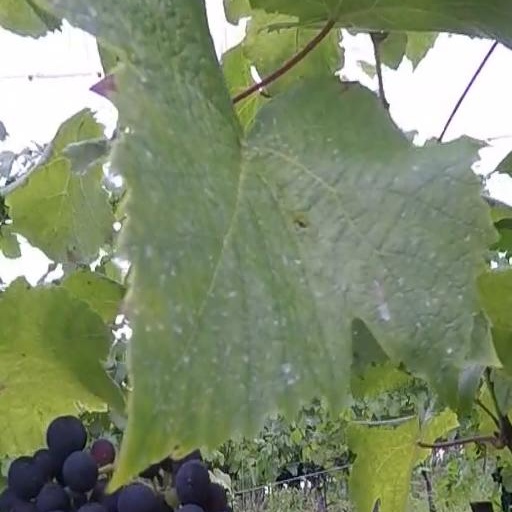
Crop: grape